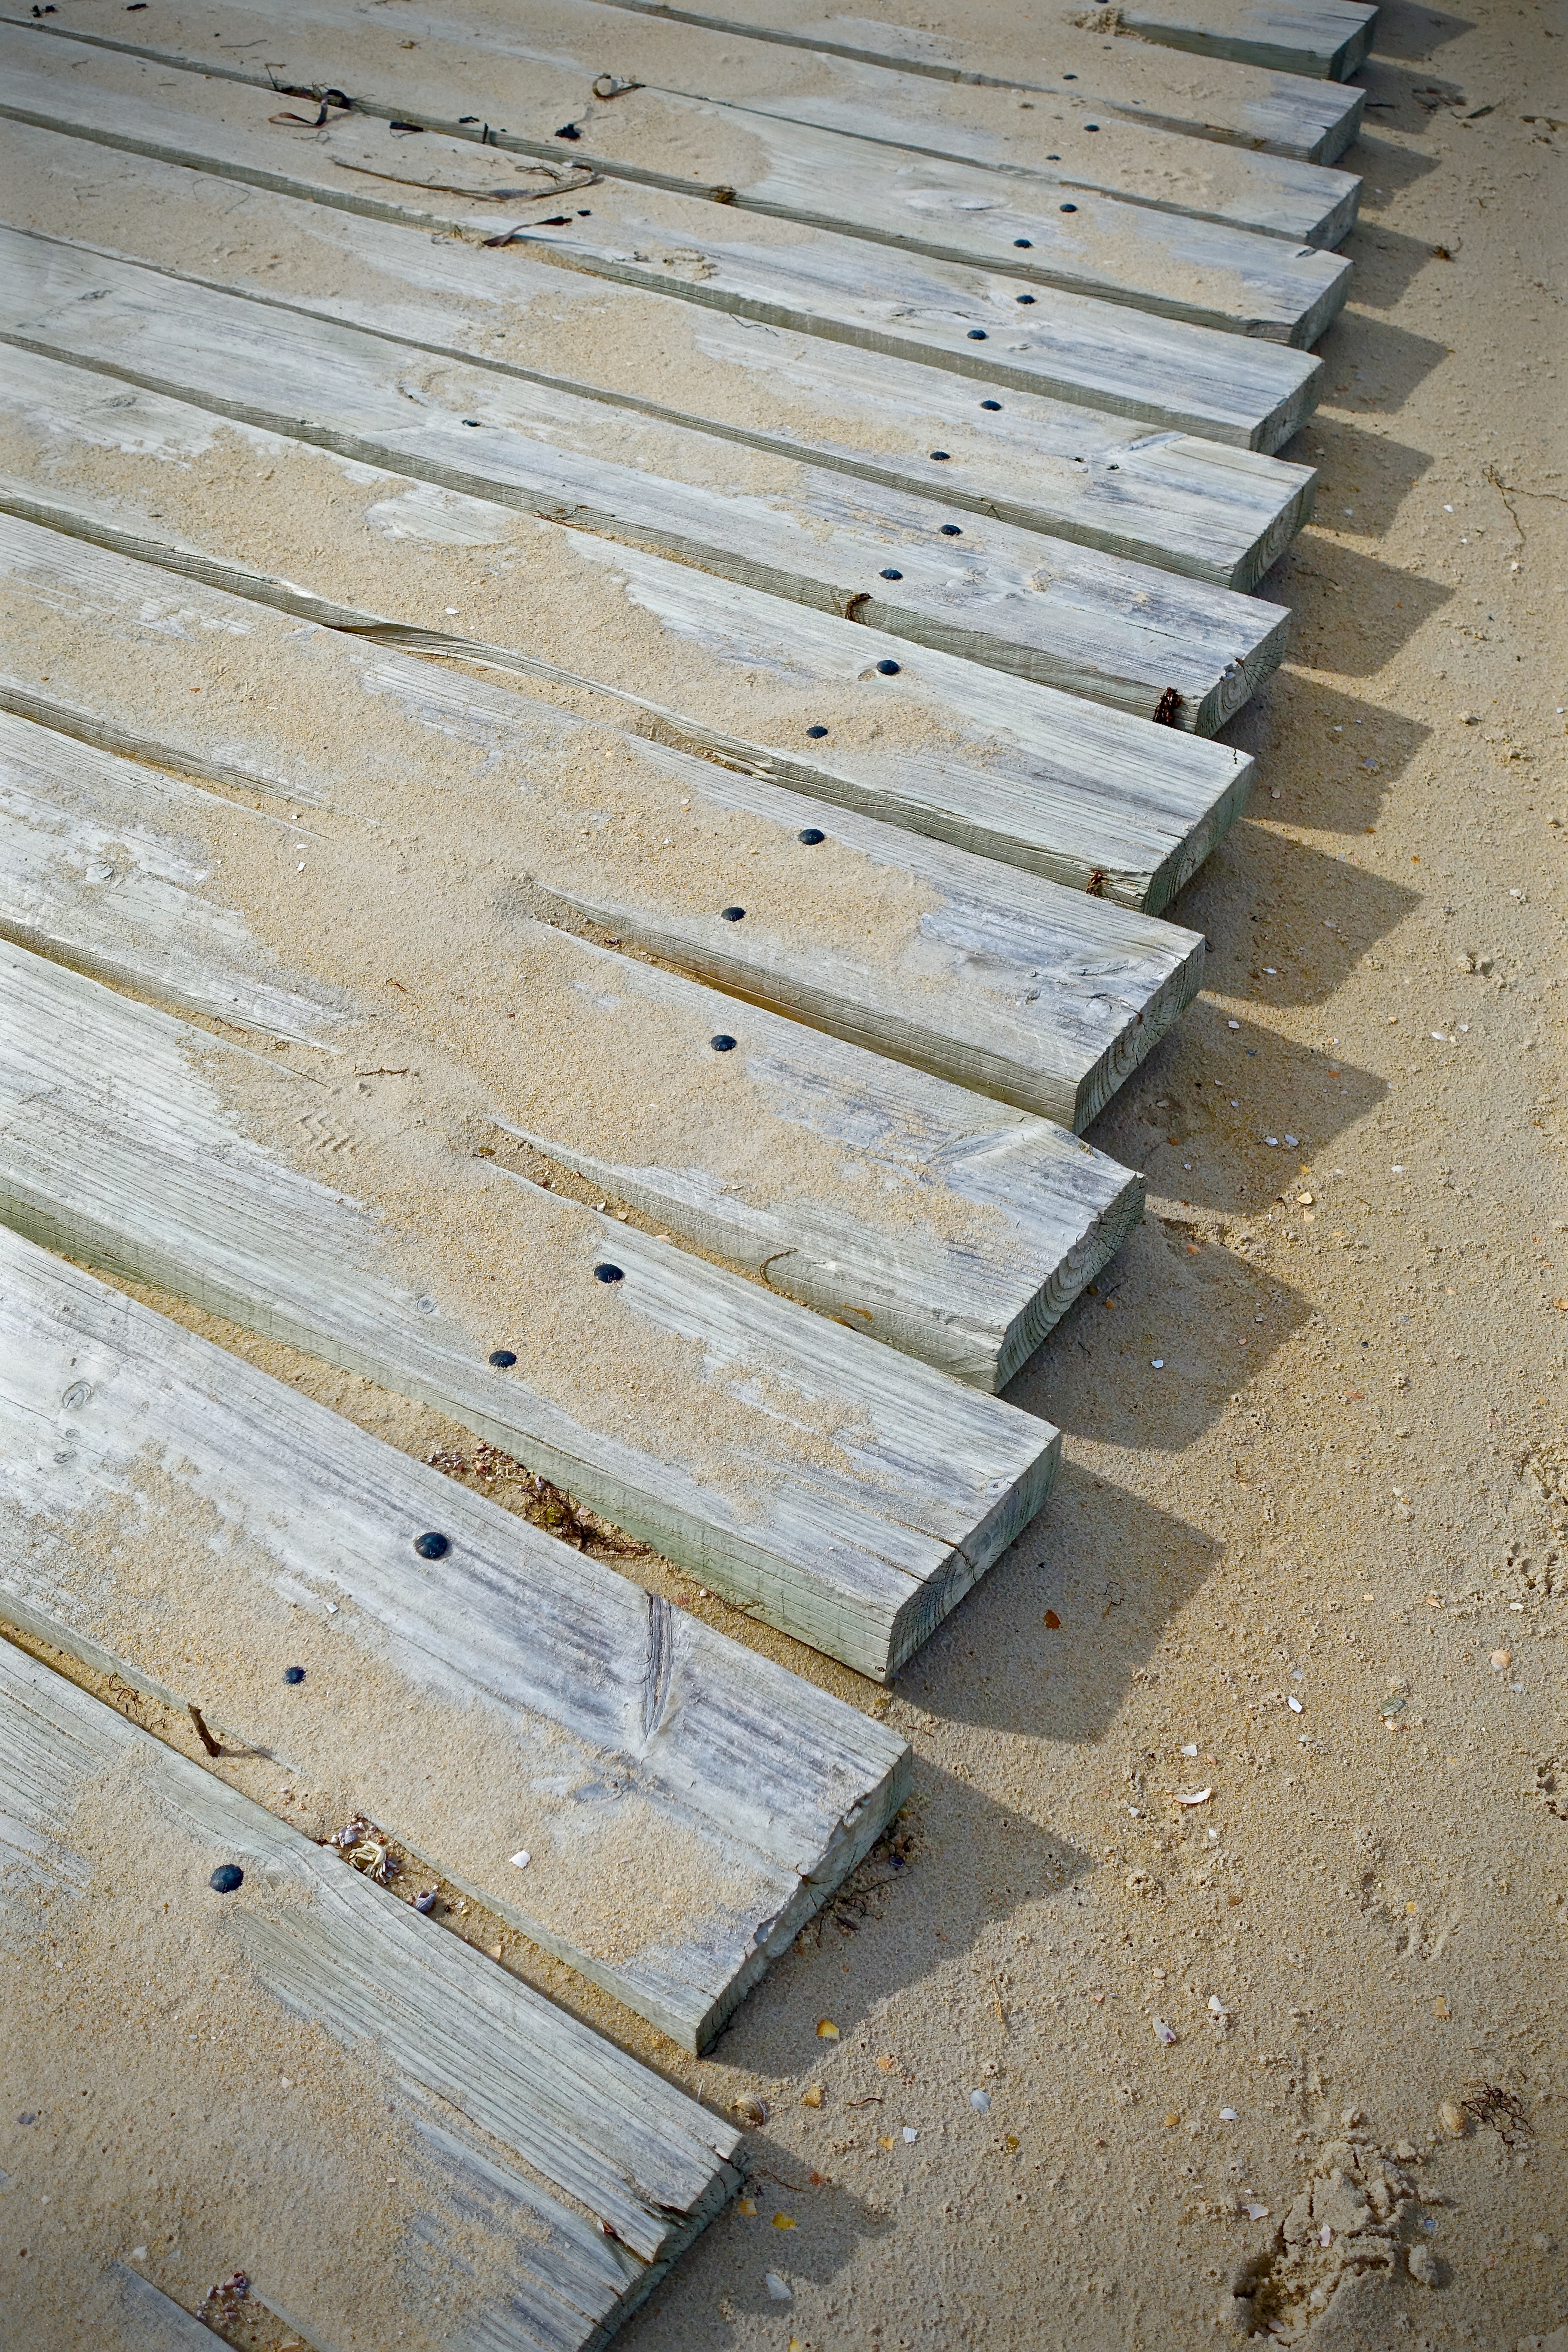
path, pathway, wood, sidewalk, floor, roof, wall, walkway, line, material, concrete, stairs, planks, wooden, footpath, flooring, road surface